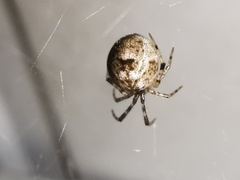
Species: Parasteatoda_tepidariorum